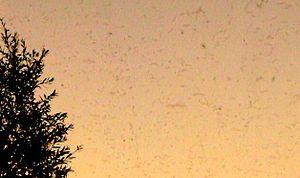
Plancton aérien (ou Aéroplancton) photographié à Meung-sur-Loire, au dessus du fleuve Loire (France). Plusieurs dizaines d'insectes par m3 d'air sont présents au dessus de toute la largeur du fleuve. Le jour des milliers d'hirondelles les chassent et la nuit un grand nombre de chauve-souris et d'araignées les capturent en nombre anormalement élevé là où des phénomènes de pollution lumineuse existent
Le plancton aérien est l'équivalent aérien du plancton marin.